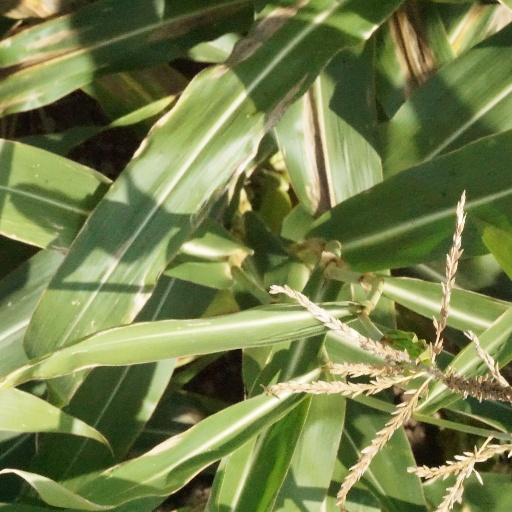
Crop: maize; corn